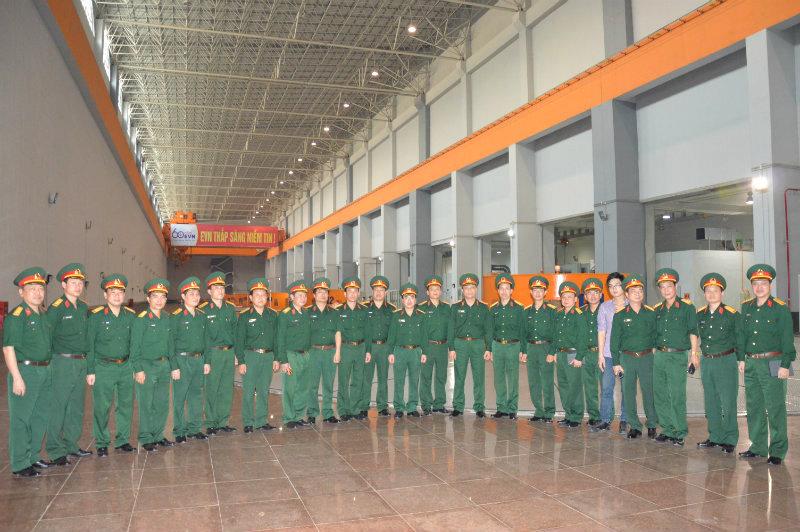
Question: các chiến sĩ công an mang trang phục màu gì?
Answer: màu xanh lá